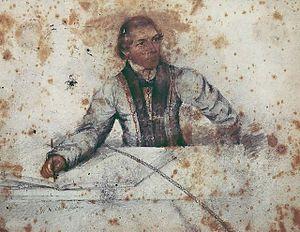
Edward Ellerker Williams, né le 22 avril 1793 et mort le 8 juillet 1822, est un officier de l'armée du Bengale devenu ami avec Percy Bysshe Shelley au cours des derniers mois de sa vie et qui meurt avec lui, lors du naufrage du bateau de Shelley, le Don Juan, pris dans un grain alors qu'il faisait voile vers Livourne.